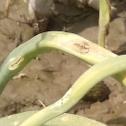
Crop: Onion
Condition: virosis-d